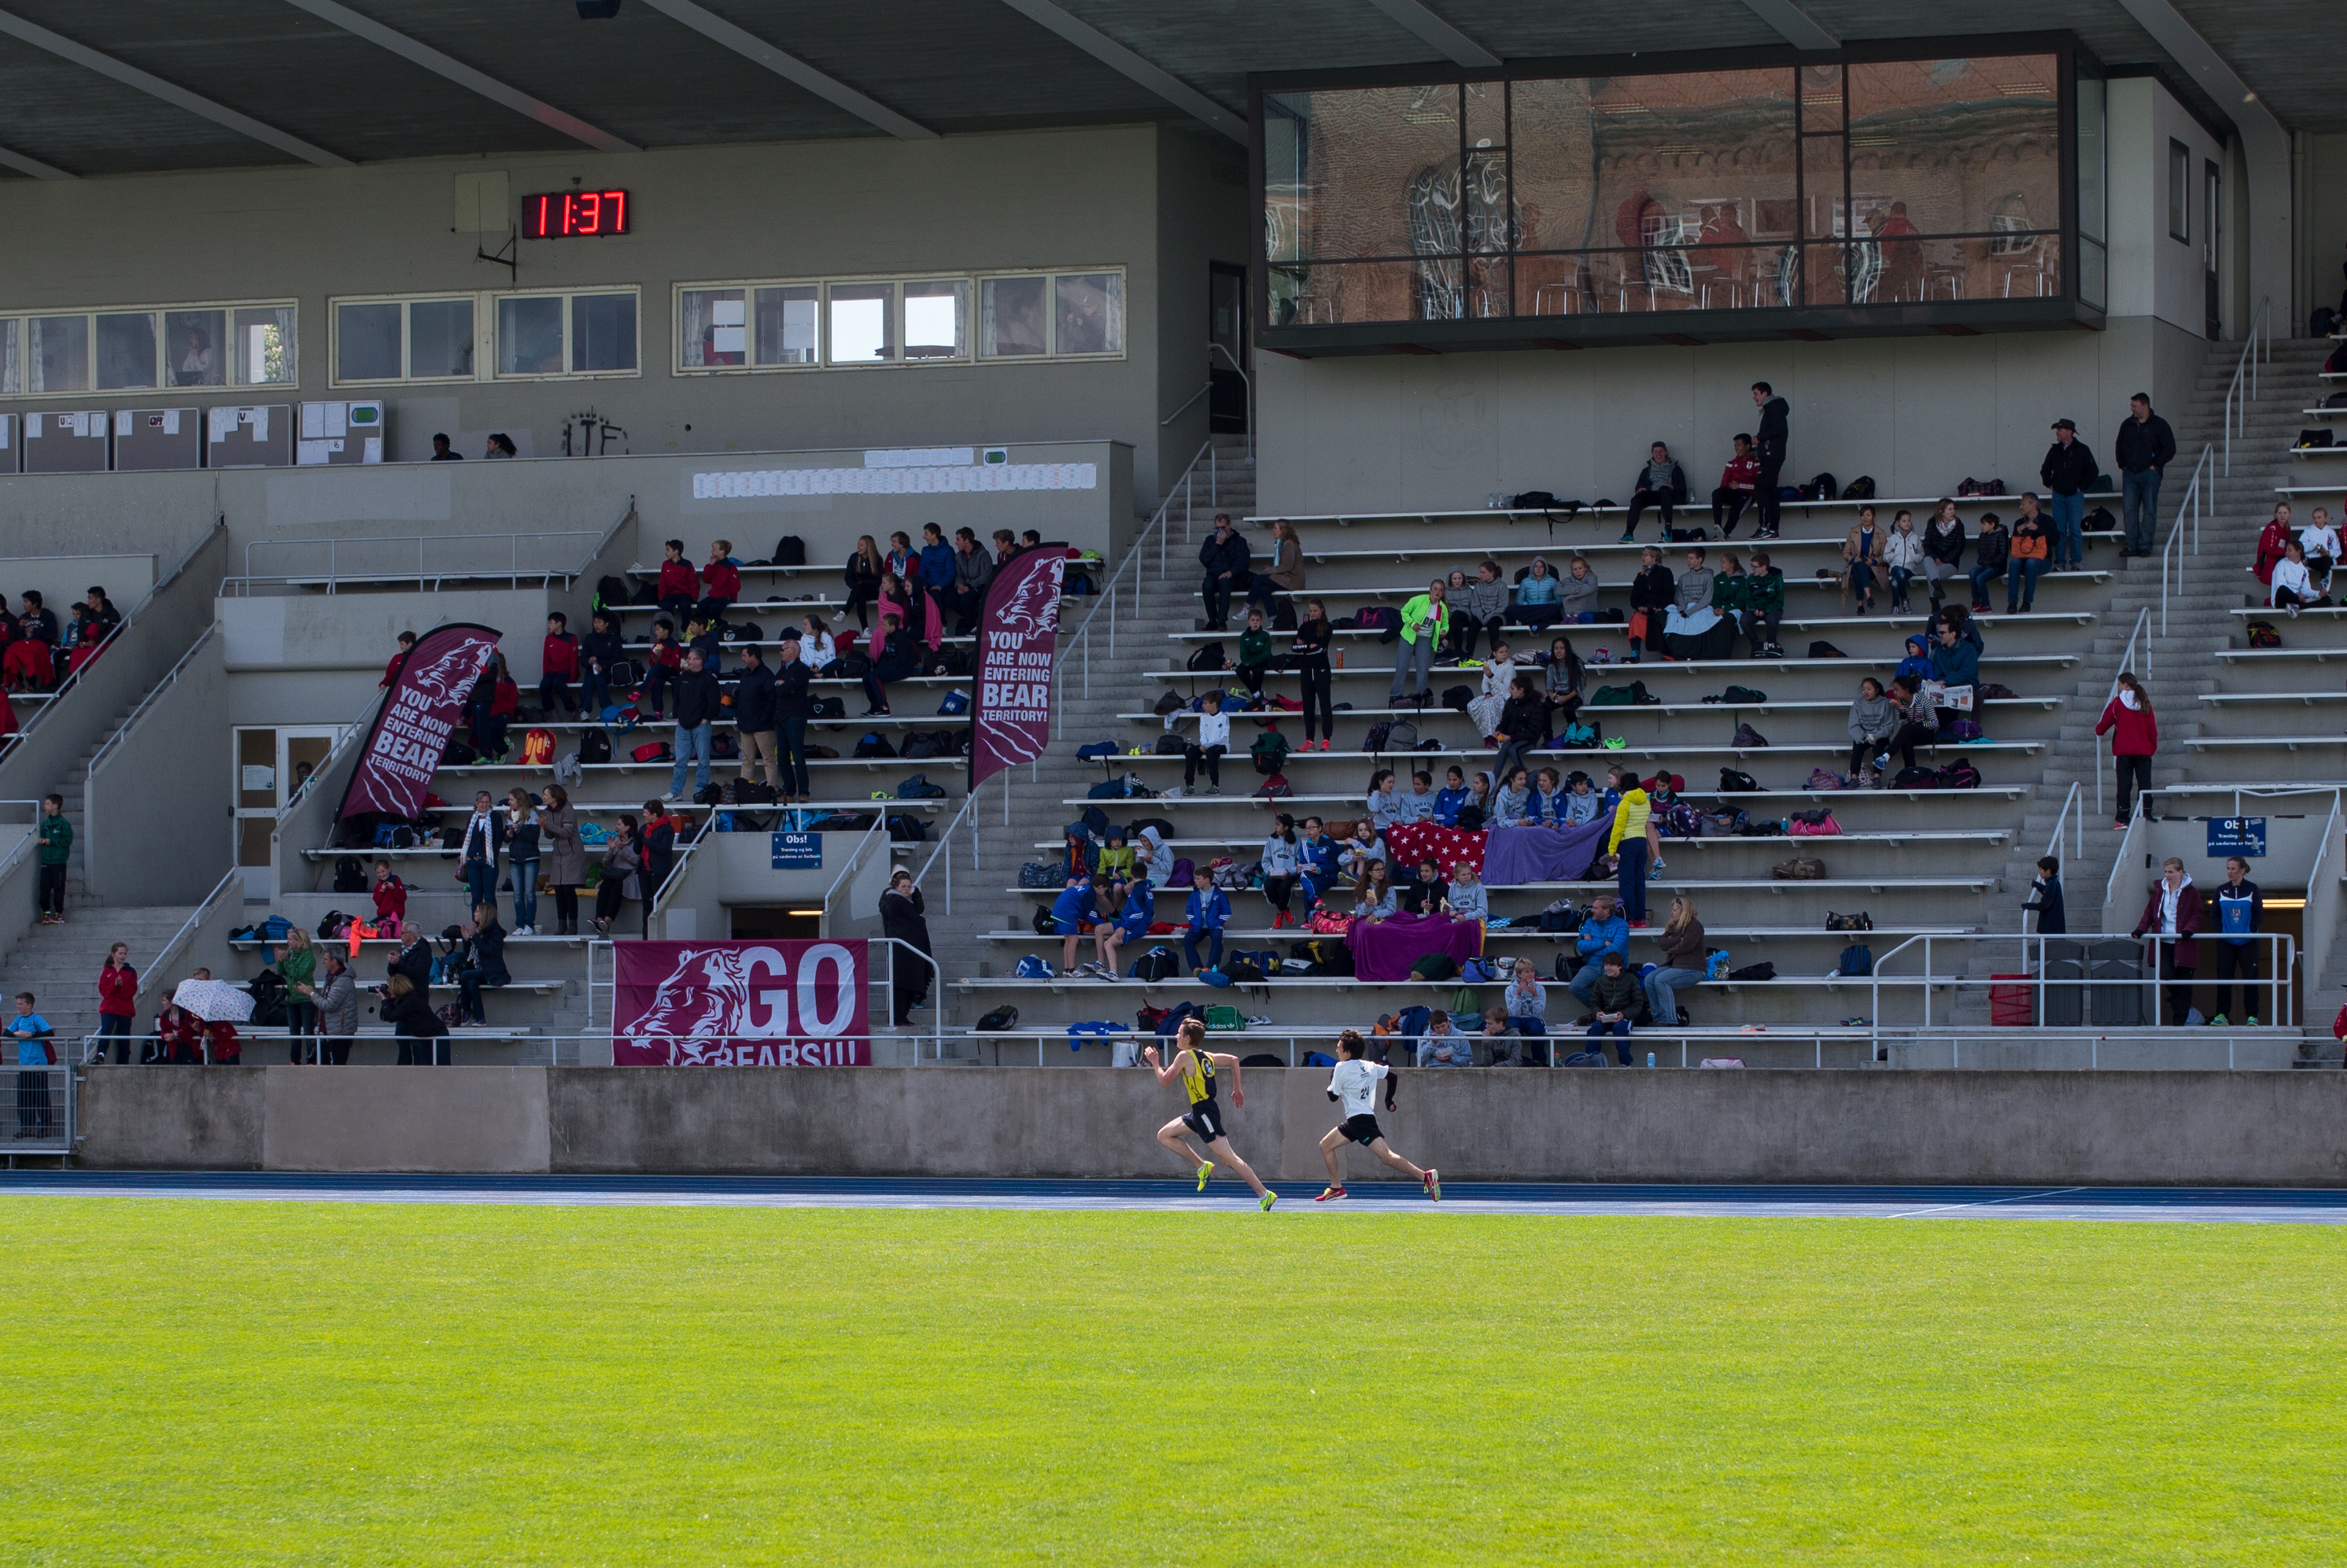
structure, soccer, stadium, player, arena, team, sports, race track, championship, team sport, sport venue, soccer specific stadium